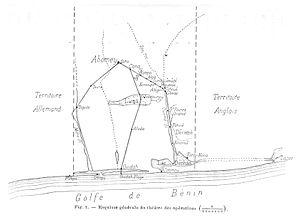
La Seconde guerre du Dahomey eut lieu du 4 juillet 1892 au 15 janvier 1894 dans les actuels départements de Ouémé et de Zou au Bénin. Les troupes françaises du colonel Alfred Dodds l'emportèrent sur celles du royaume Fon de Behanzin. Cette guerre marque la fin du royaume du Dahomey qui est annexé par l'empire colonial français.